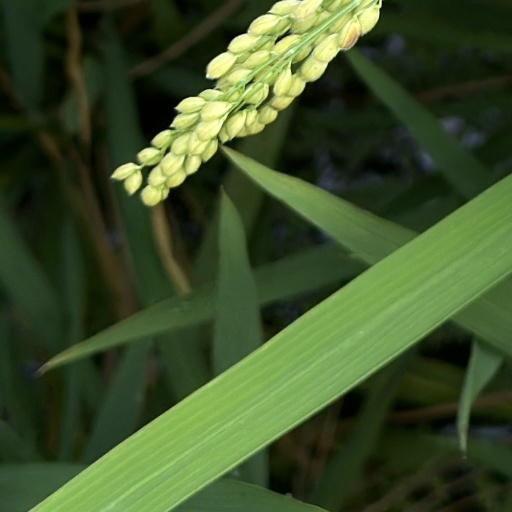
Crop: rice